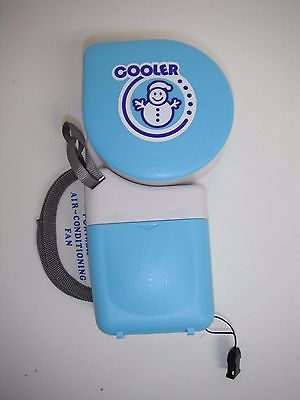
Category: fan